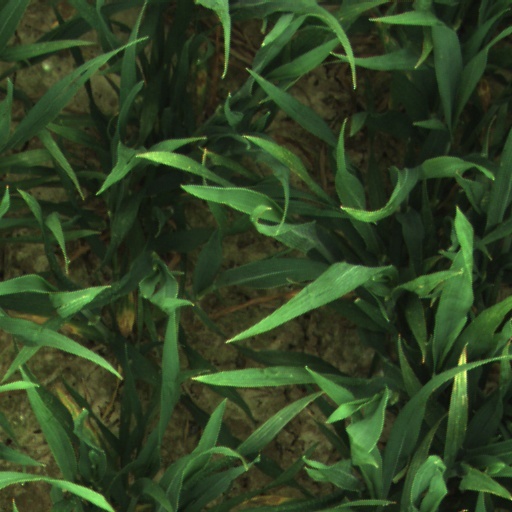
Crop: wheat